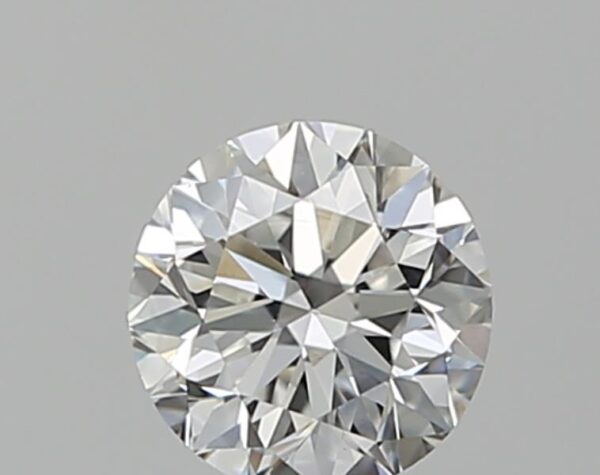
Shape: round
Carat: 0.5
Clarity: VS2
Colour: F
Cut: GD
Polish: VG
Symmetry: GD
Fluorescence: N
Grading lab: GIA
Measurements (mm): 4.88 x 5 x 3.17